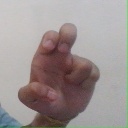
अक्षर: अ